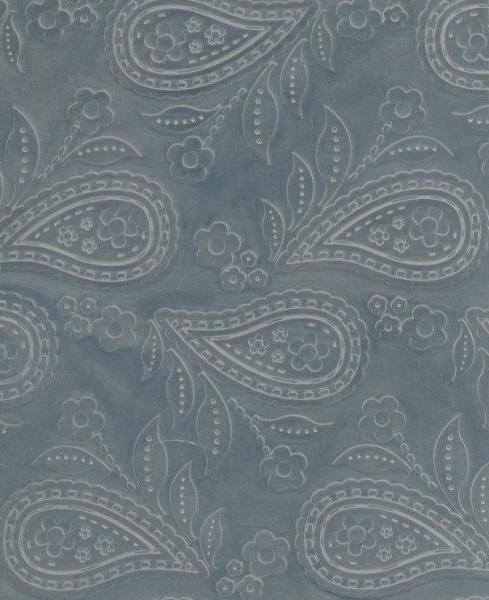
Texture: paisley